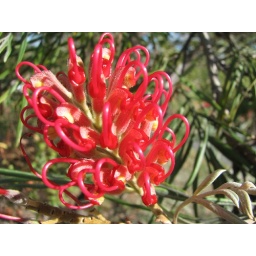
Saw this bright red grevillea flower at the churchyard I visited in Mitchelton today while geocaching.